Peter Bannister

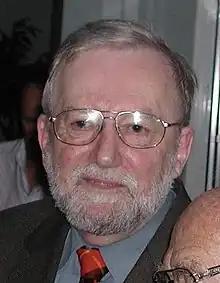
Bannister in 2005

Peter Bannister (2 May 1939 – 26 February 2008) was an English-born New Zealand botanist and academic.